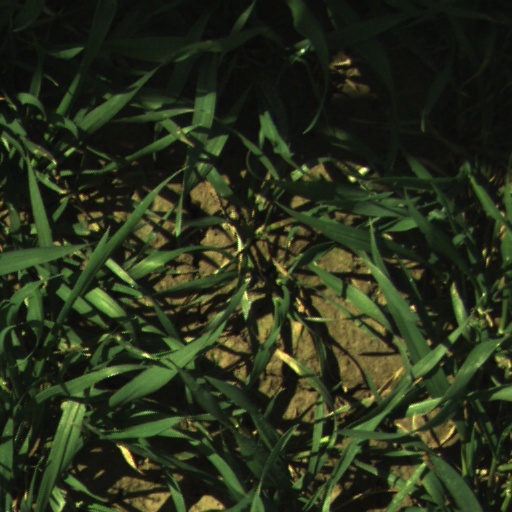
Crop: wheat